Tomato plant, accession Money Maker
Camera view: vertical (180 deg); turntable rotation: 210 degrees
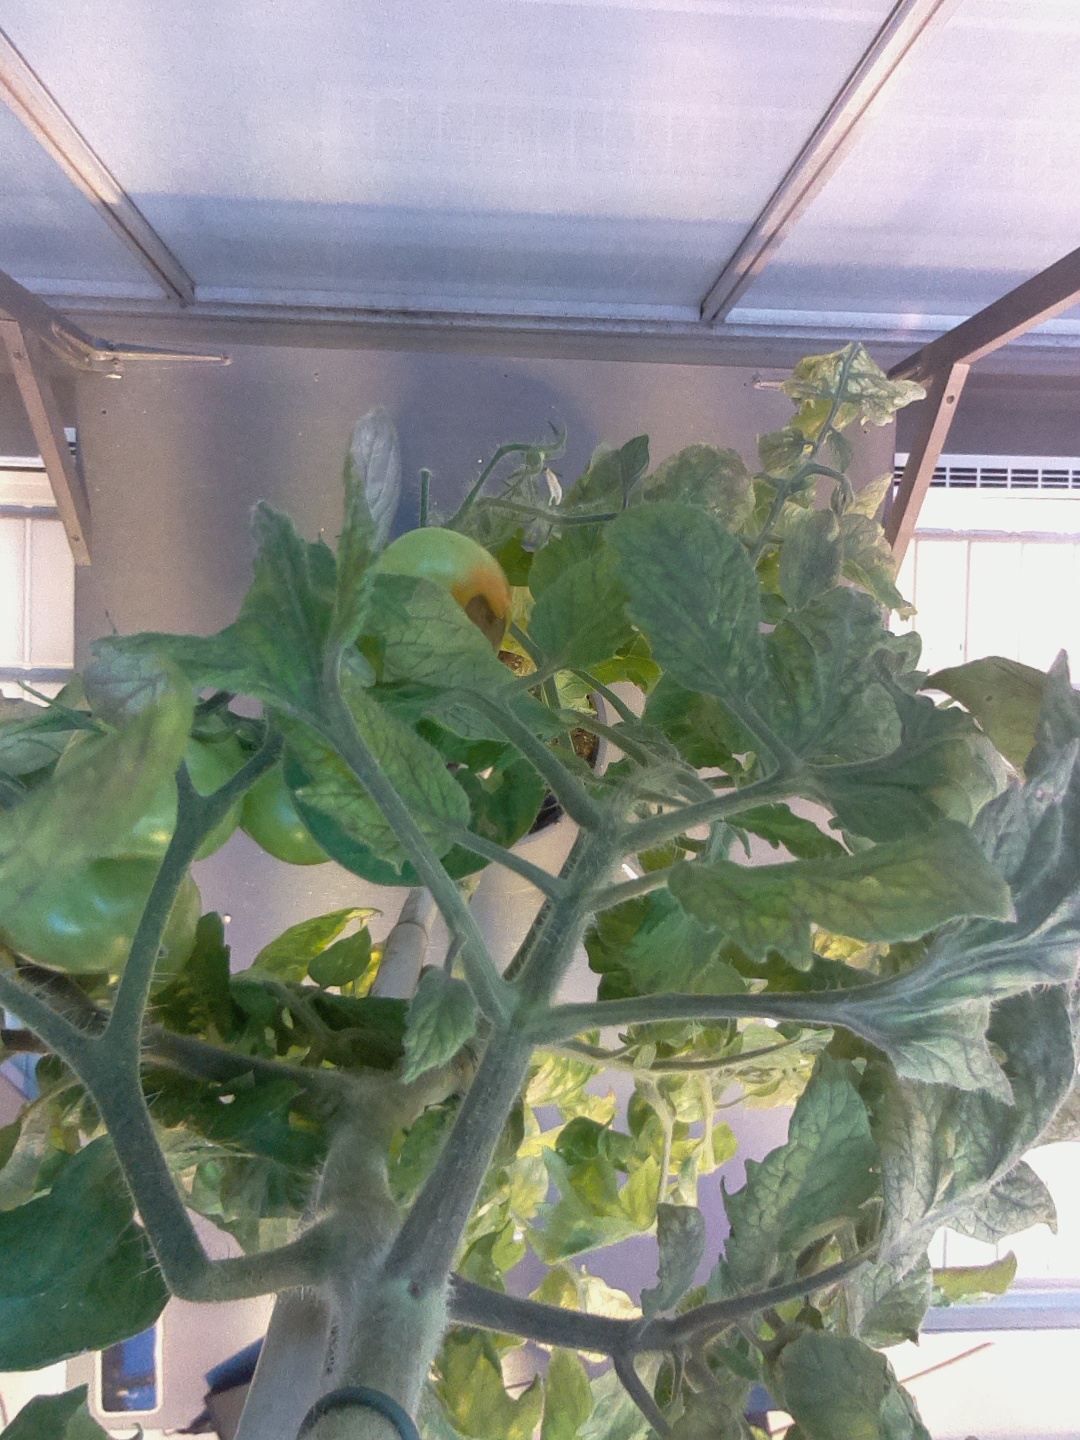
BBCH growth stage 80: fruits start showing typical ripe color (orange -> red)